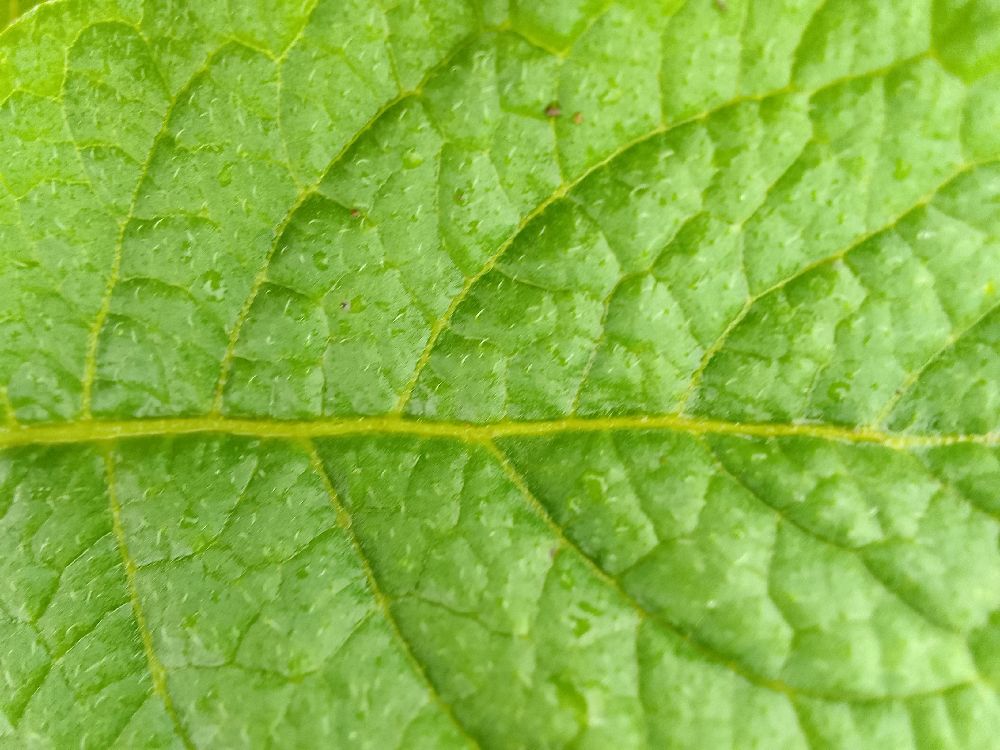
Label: Healthy